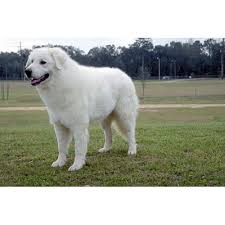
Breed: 223-n000067-kuvasz